Printmaking

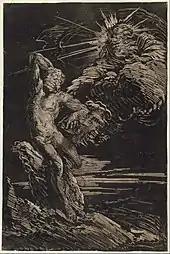
Monotype by the technique's inventor, Giovanni Benedetto Castiglione, "The Creation of Adam", c 1642

A tonal technique typically used in conjunction with Intaglio techniques, especially etching, and printed in the same way. Like etching, aquatint technique involves the application of acid to make marks in a metal plate. Where the etching technique uses a needle to make lines that retain ink, traditional aquatint relies on powdered rosin which is acid resistant in the ground to create a tonal effect. The rosin is applied in a light dusting by a fan booth, the rosin is then cooked until set on the plate. At this time the rosin can be burnished or scratched out to affect its tonal qualities. The plate is then exposed to acid, to which the rosin particles are resistant, and tonal variation is controlled by the level of acid exposure over large areas, and thus the image is shaped by large sections at a time. Very often it is combined with conventional etching. Printing gradually wears away the rosin grain, and many fewer impressions can be printed than in the traditional intaglio techniques before the tonal contrasts weaken, perhaps only 100. The popularity of the technique in the 19th century, combined with this weakness, probably played a role in the rise of the limited edition print.